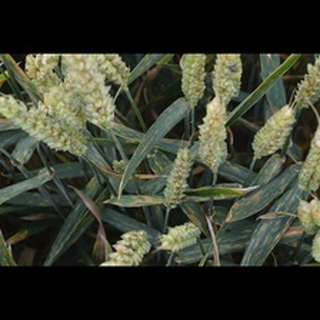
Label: wheat_septoria